Sheynovo Peak

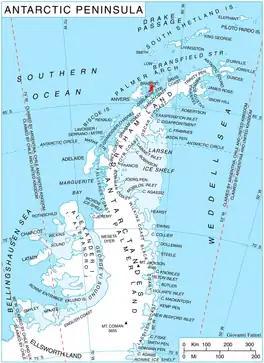
Location of Brabant Island in the Antarctic Peninsula region.

Sheynovo Peak is the mostly ice-covered peak of elevation 811 m in Solvay Mountains on Brabant Island in the Palmer Archipelago, Antarctica. It has steep and partly ice-free northeast and west slopes, and surmounts Buragara Cove to the north, Rush Glacier to the northeast and Dimkov Glacier to the south.